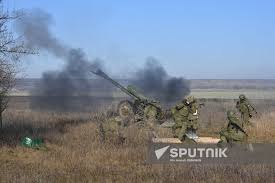
Label: Self Propelled Artillery